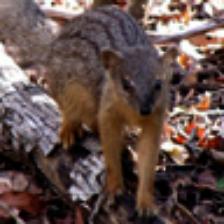
Label: NonHuman